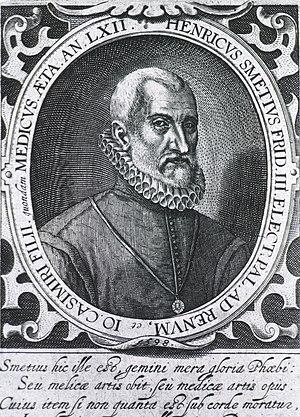
Henri de Smet, dit Henricus Smetius, né le 29 juin 1537 à Alost et mort le 15 mars 1614 à Heidelberg, est un médecin flamand, professeur à l'université de Heidelberg et fondateur du jardin botanique de cette université.